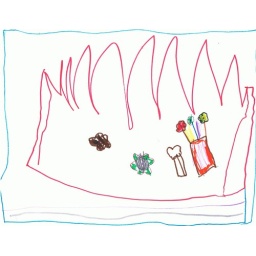
0407 flowers in the castle